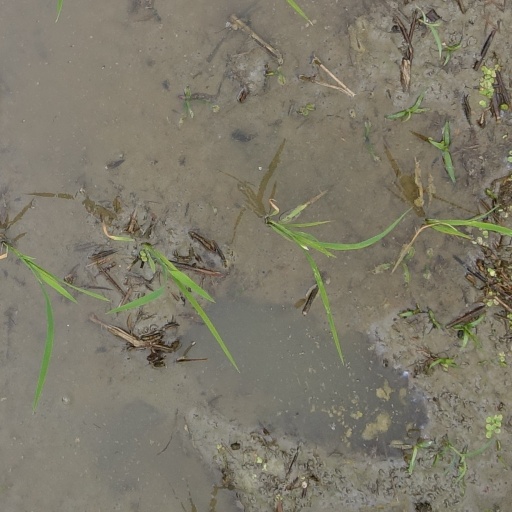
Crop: rice